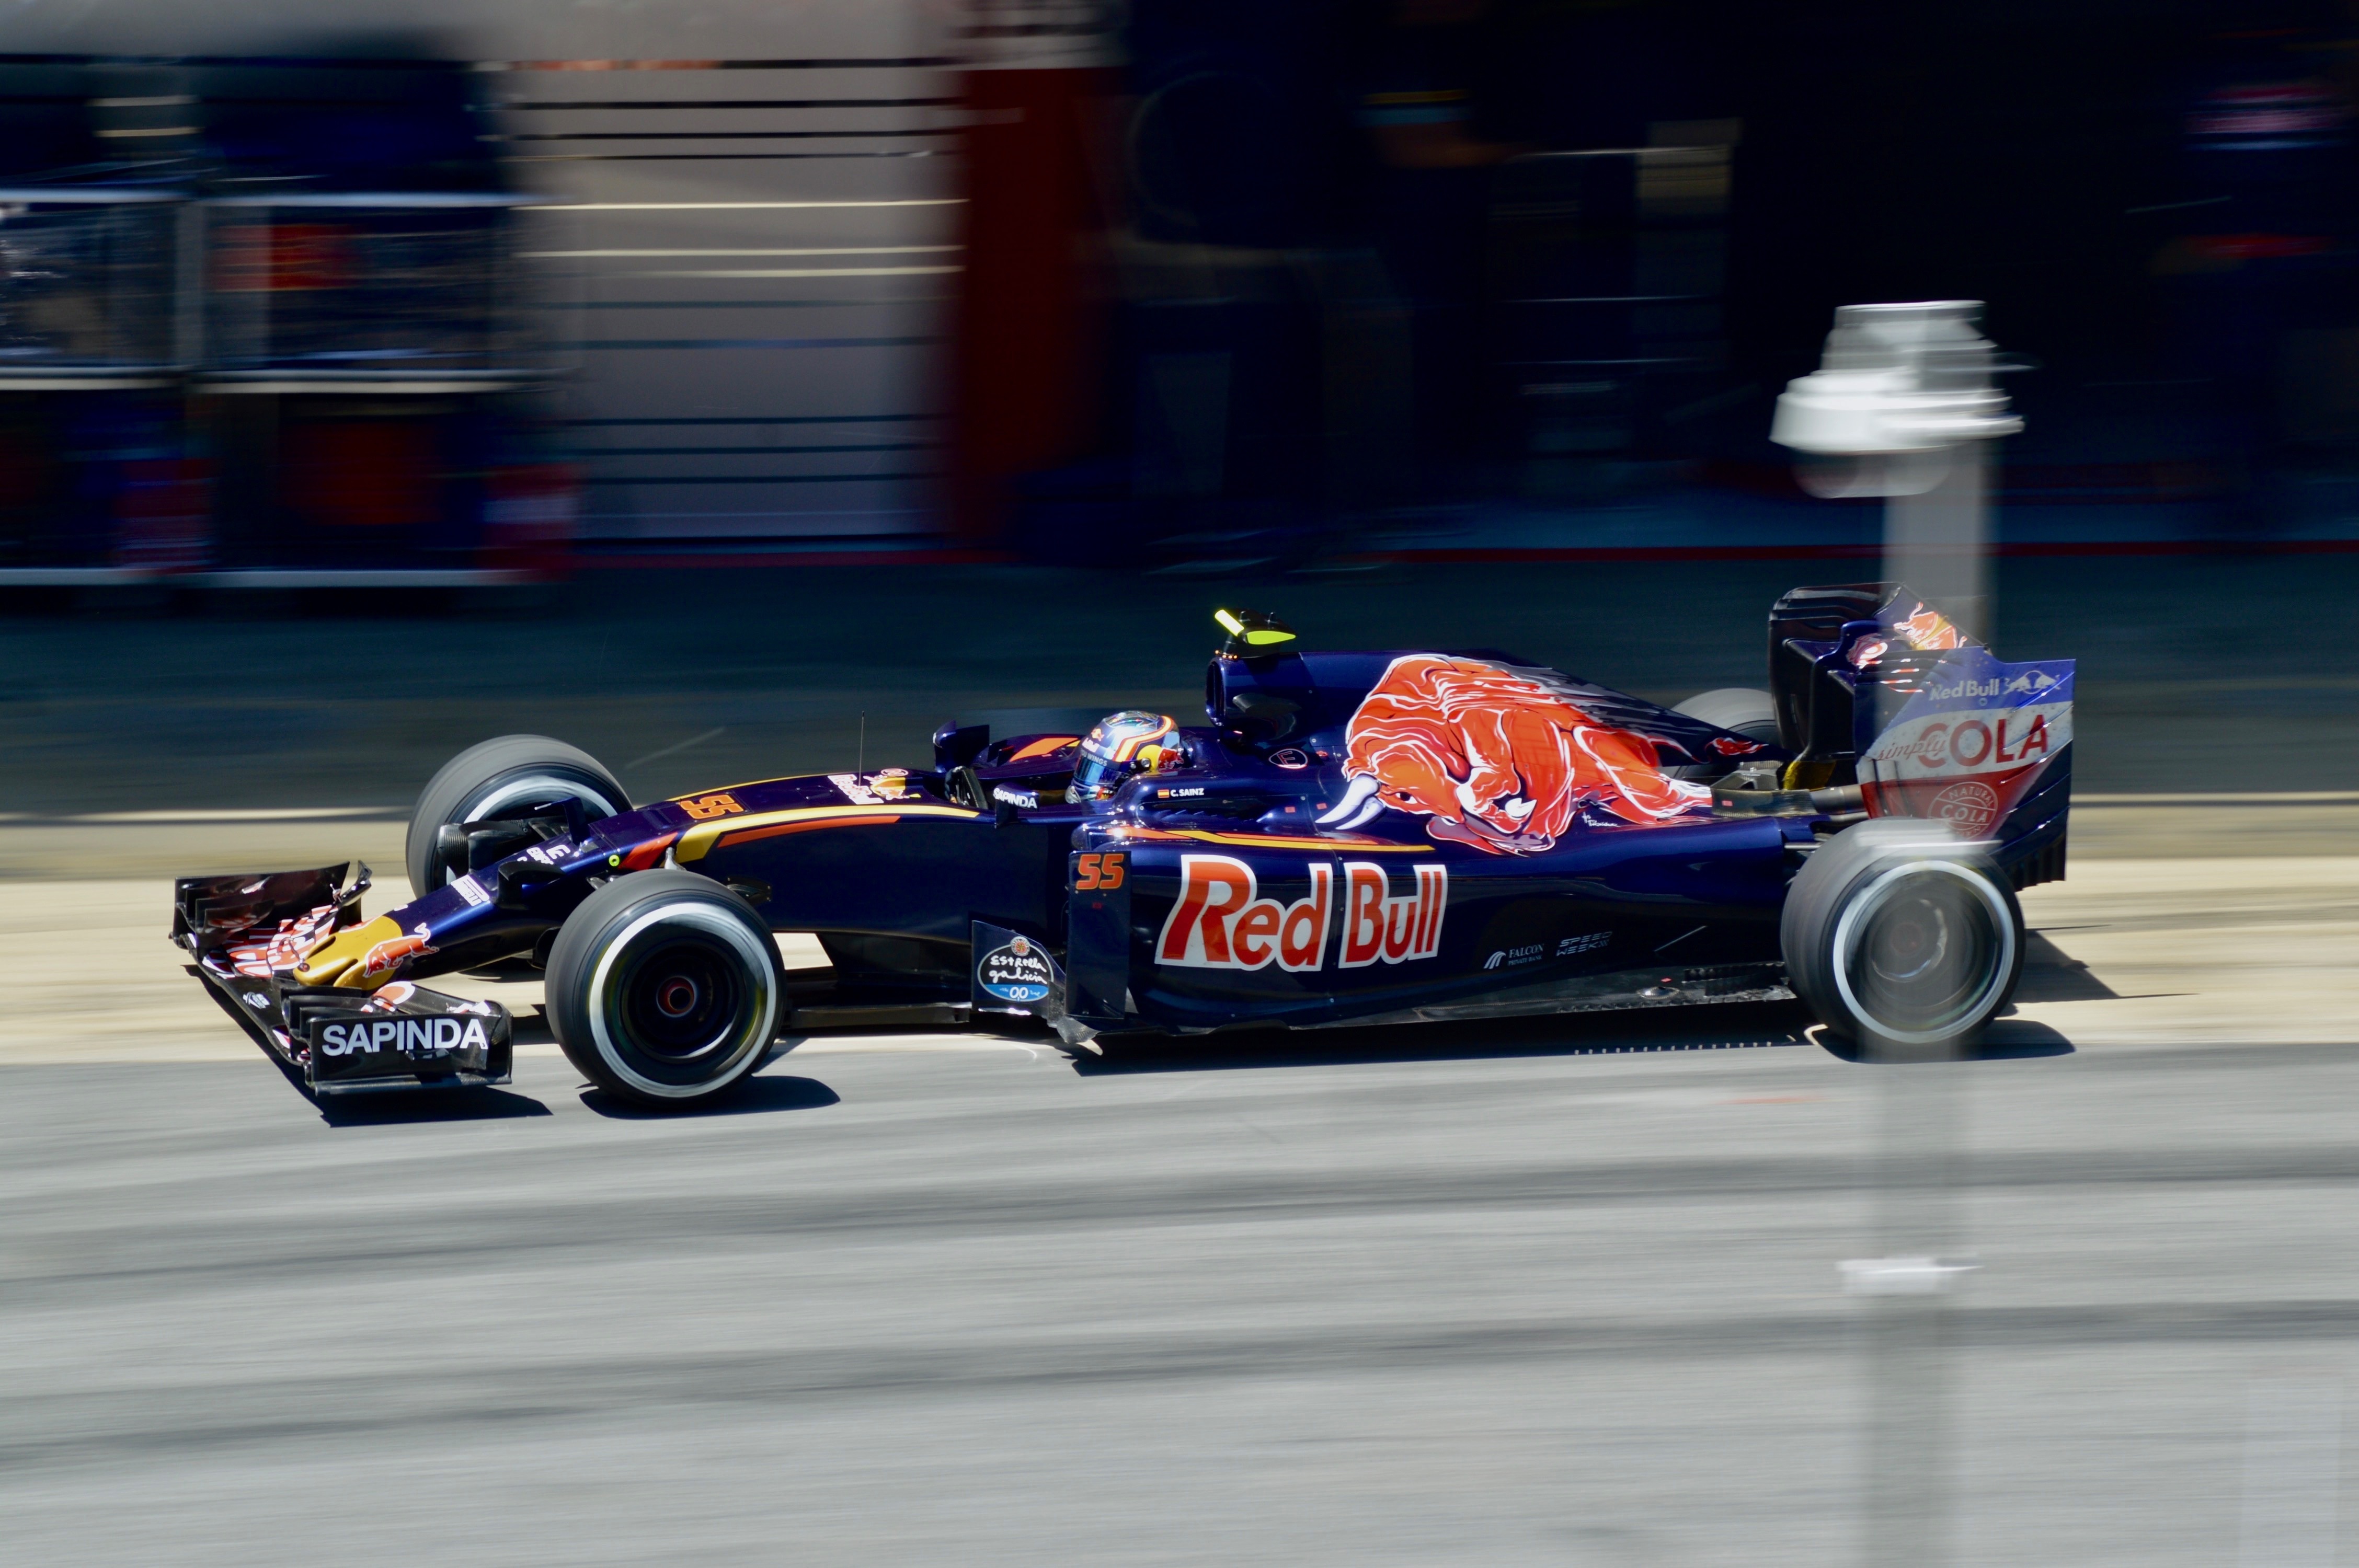
structure, car, vehicle, sports car, race car, race, sports, racing, race track, motorsport, formula one, touring car, auto racing, drag racing, automobile make, automotive design, sport venue, formula racing, indycar series, open wheel car, stock car racing, formula one car, dirt track racing